Green Square railway station

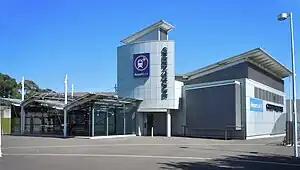
Station building and entrance, March 2011

Green Square railway station is located on the Airport line in the locality of Green Square. The station is situated at a five-way intersection which is the meeting point of the four Sydney suburbs, Alexandria, Zetland, Waterloo and Beaconsfield. It is served by Sydney Trains' T8 Airport & South Line services.